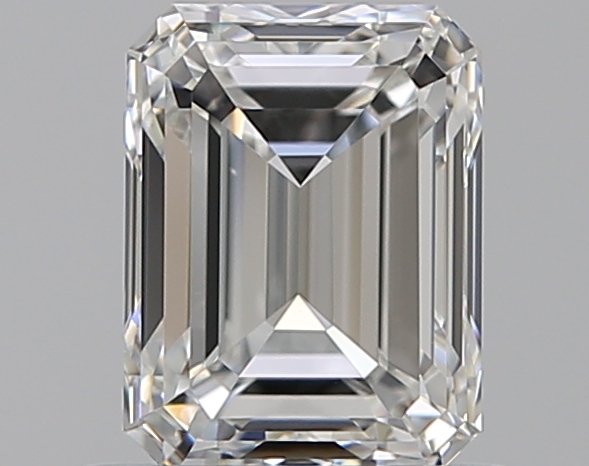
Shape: emerald
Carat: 0.8
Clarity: VVS1
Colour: F
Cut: VG
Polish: EX
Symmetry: VG
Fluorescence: N
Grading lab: GIA
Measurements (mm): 5.84 x 4.42 x 3.07